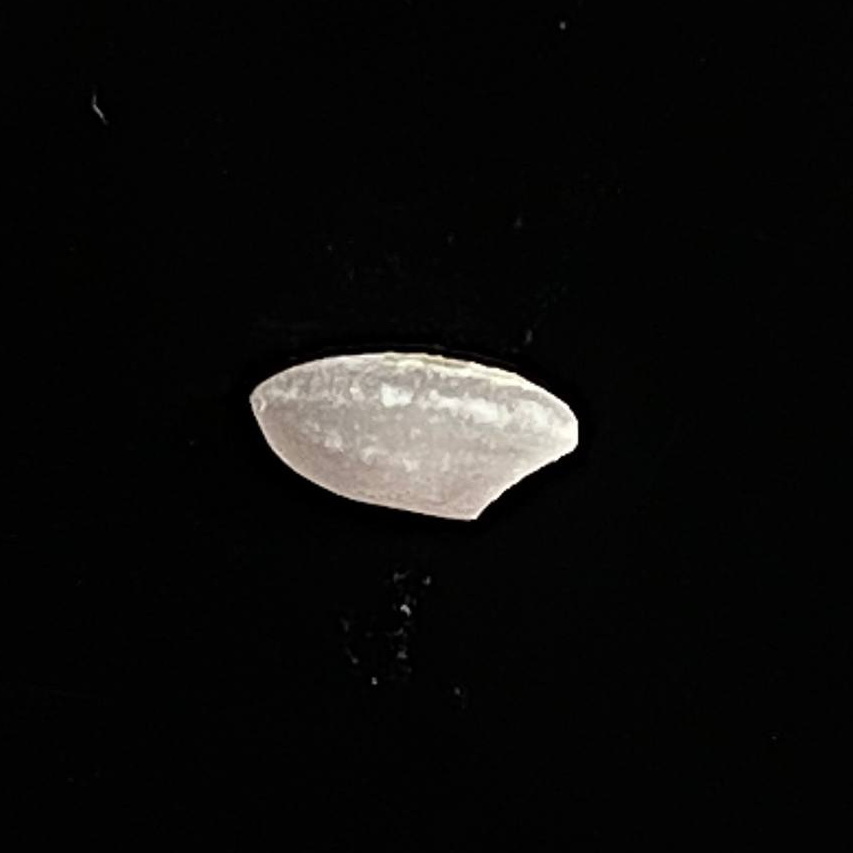
Rice variety: Chinigura_Polao